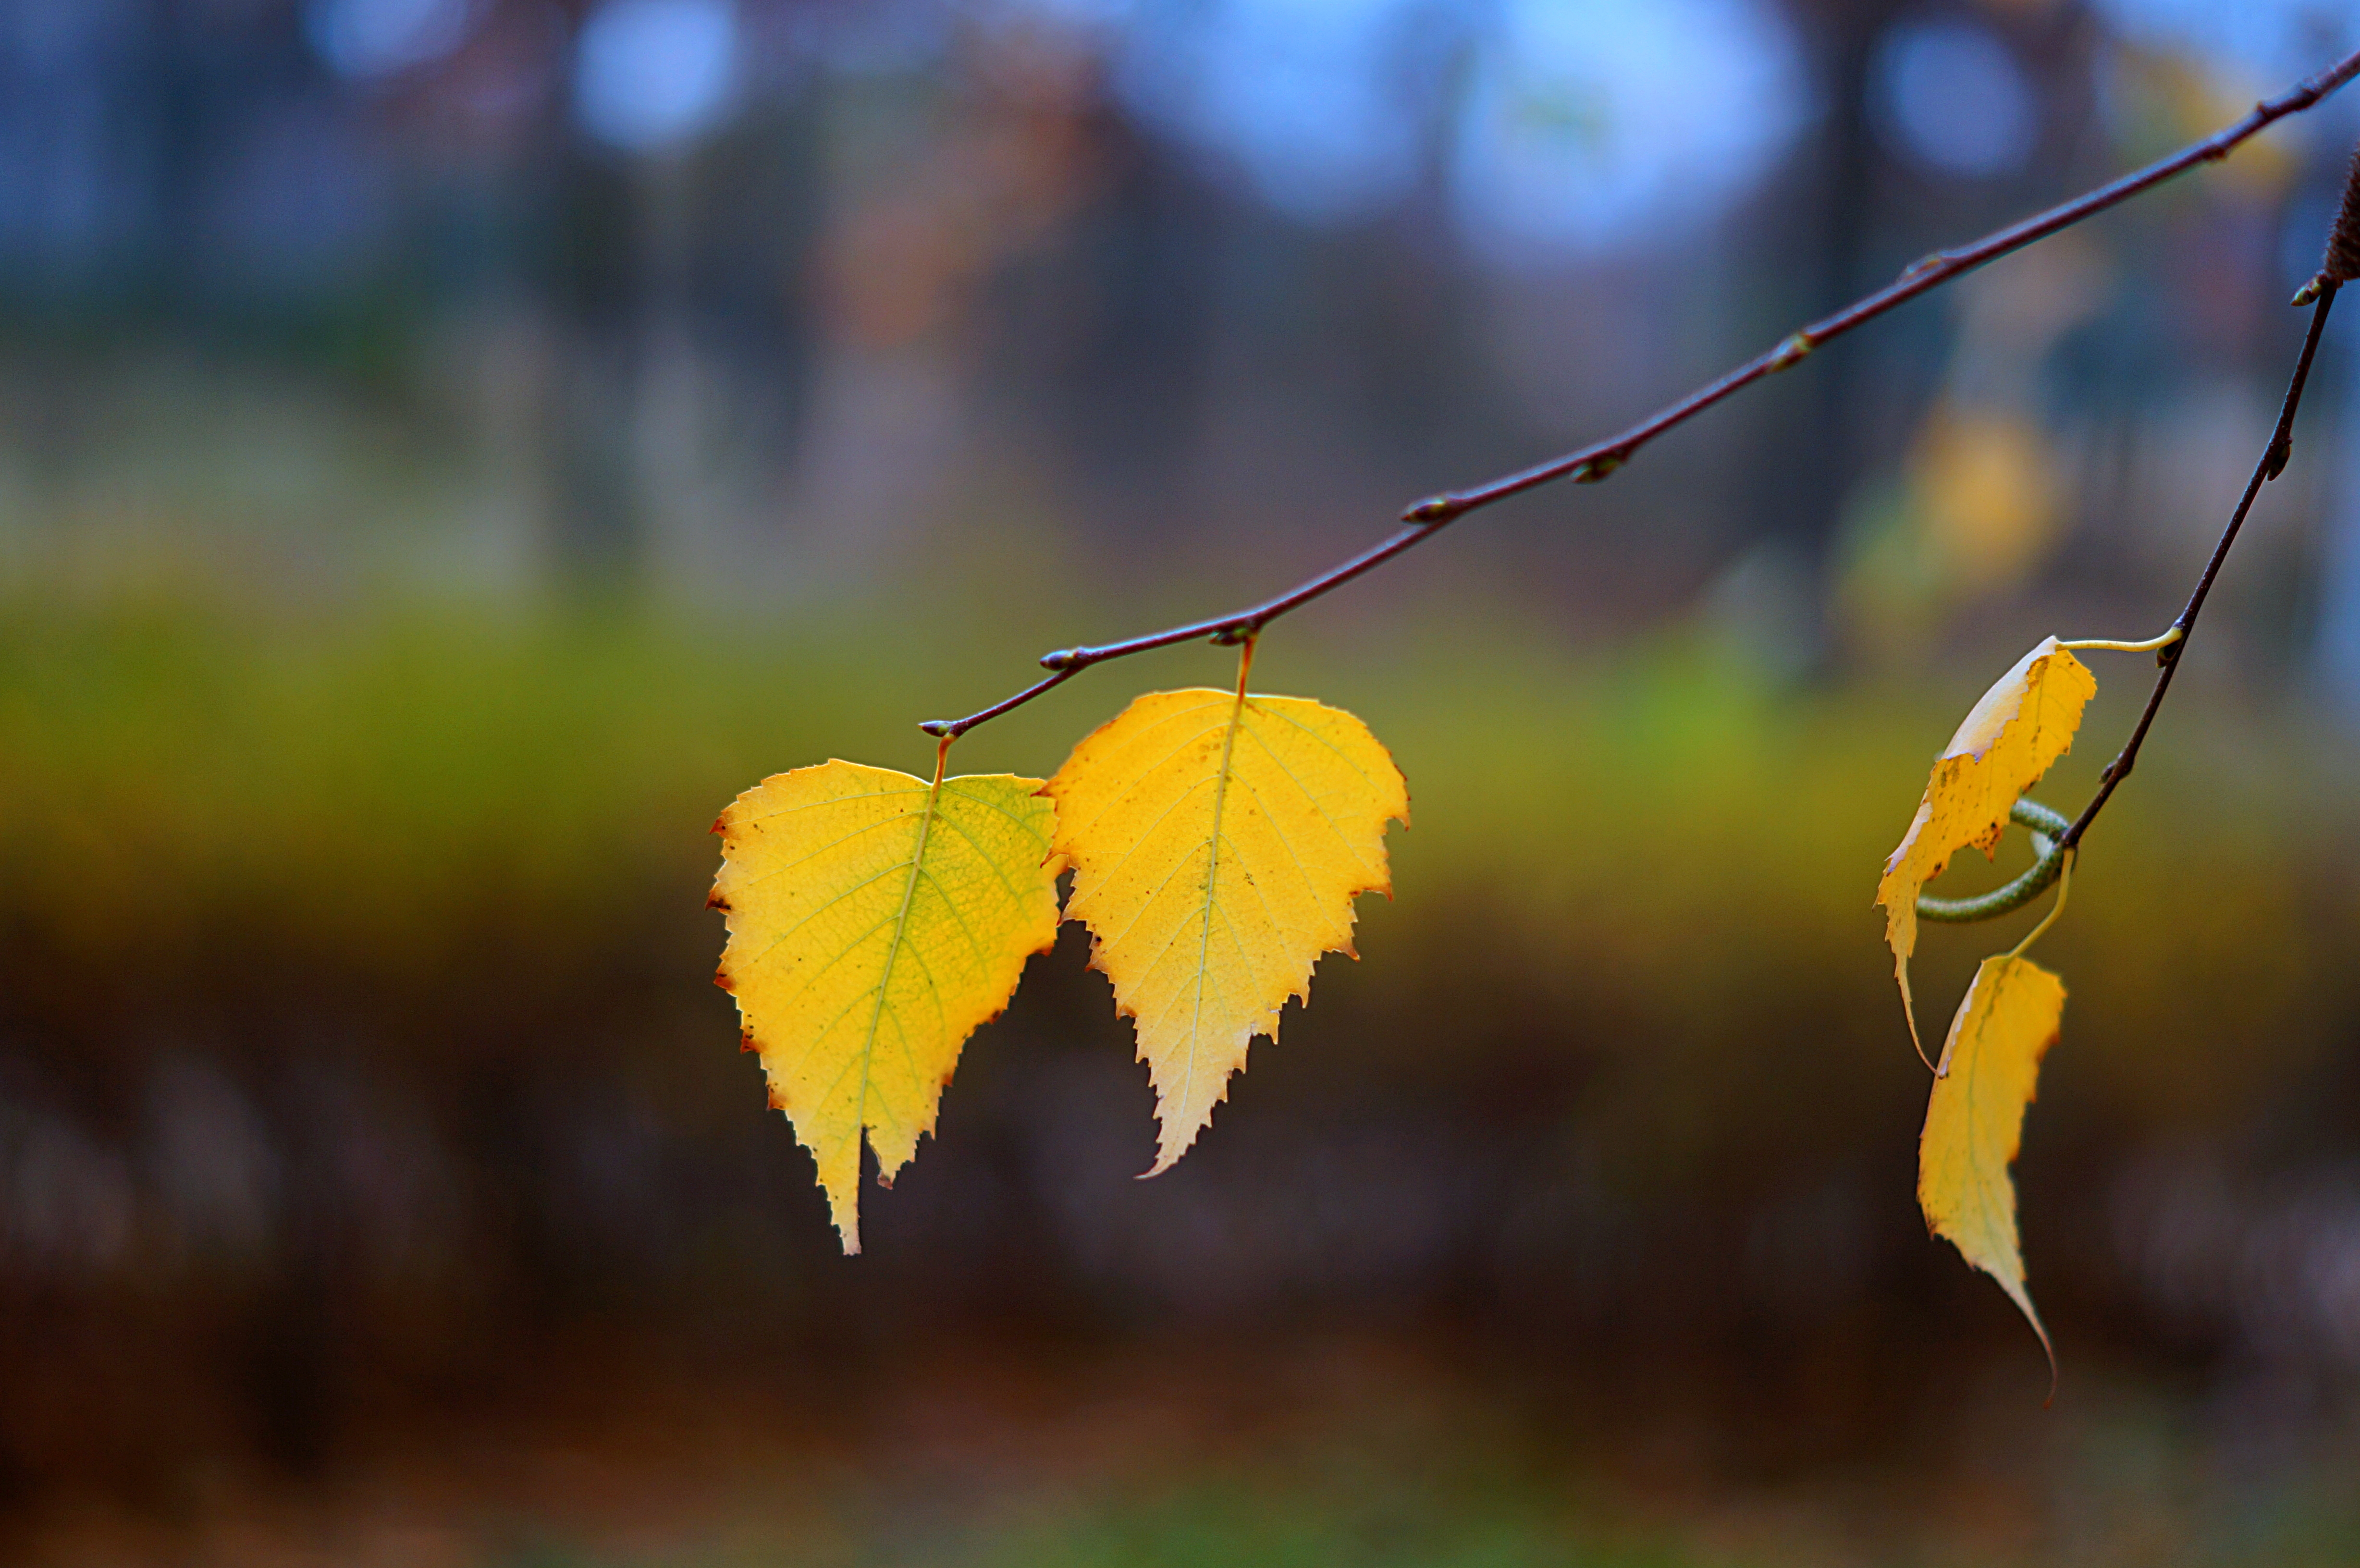
Last Leaf, autumn, fall, fallen leaves, leaf, branch, yellow, tree, twig, natural landscape, natural environment, sky, plant, woody plant, deciduous, close up, sunlight, forest, flower, woodland, wood, beech, photography, stock photography, plant stem, Canoe birch, macro photography, birch family